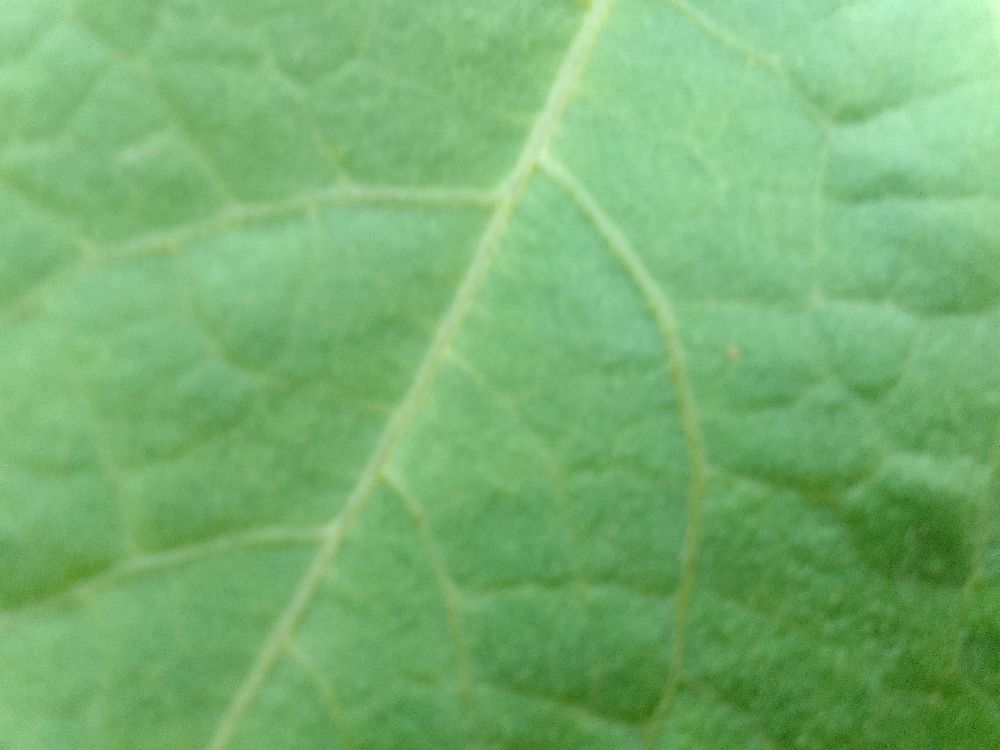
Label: healthy